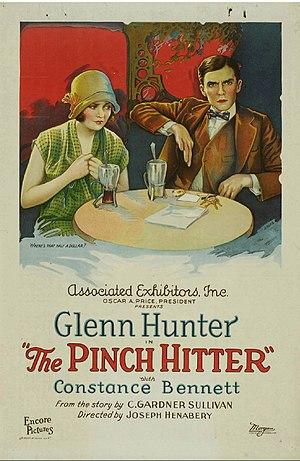
The Pinch Hitter est un film américain réalisé par Joseph Henabery et sorti en 1925.